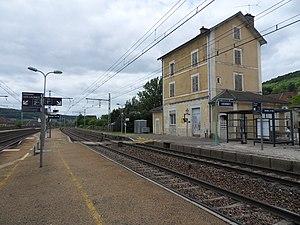
La gare ferroviaire de Verrey-sous-Salmaise, Côte-d'Or, France.
Verrey-sous-Salmaise est une commune française située dans le département de la Côte-d'Or en région Bourgogne-Franche-Comté.
La gare de Verrey est une gare ferroviaire française de la ligne de Paris-Lyon à Marseille-Saint-Charles, située au bourg centre de la commune de Verrey-sous-Salmaise, dans le département de la Côte-d'Or en région Bourgogne-Franche-Comté.